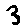
Label: 3